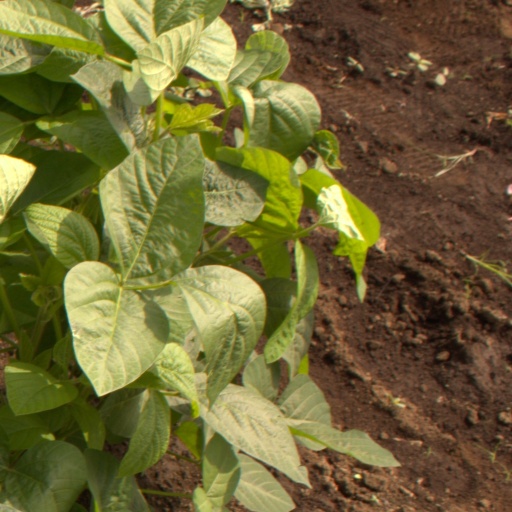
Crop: soybean